Jacob's Pillow

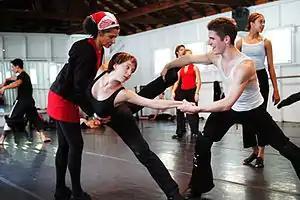
Students of The School at Jacob's Pillow in rehearsal

The School at Jacob's Pillow is based out of the Perles Family Studio and is a conservatory-style curriculum of five programs: Ballet, Contemporary Traditions, Cultural Traditions, Tap/Musical Theatre, and the Ann & Weston Hicks Choreography Fellows Program. The dancers' schedule includes six days each week with four professional-level studio classes each day, coaching sessions, weekly performances for the public, master classes with Festival artists, talks led by Scholars-in-Residence, study assignments in the Pillow's Archives, and attendance at all Festival performances and events.